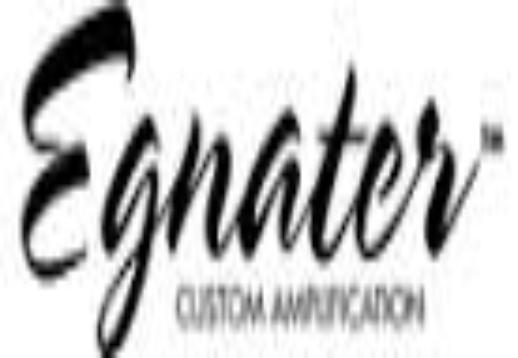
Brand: Egnater
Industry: Electronic